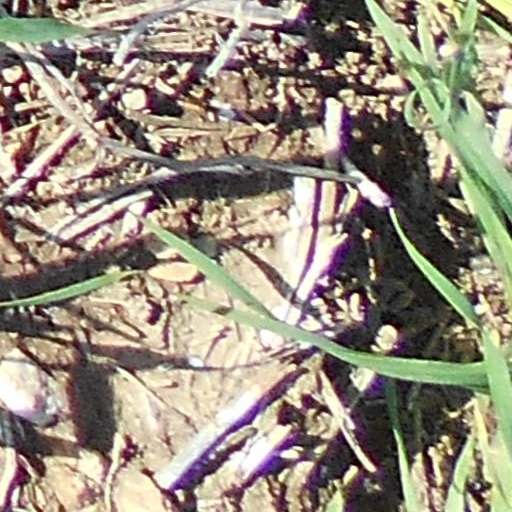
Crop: wheat